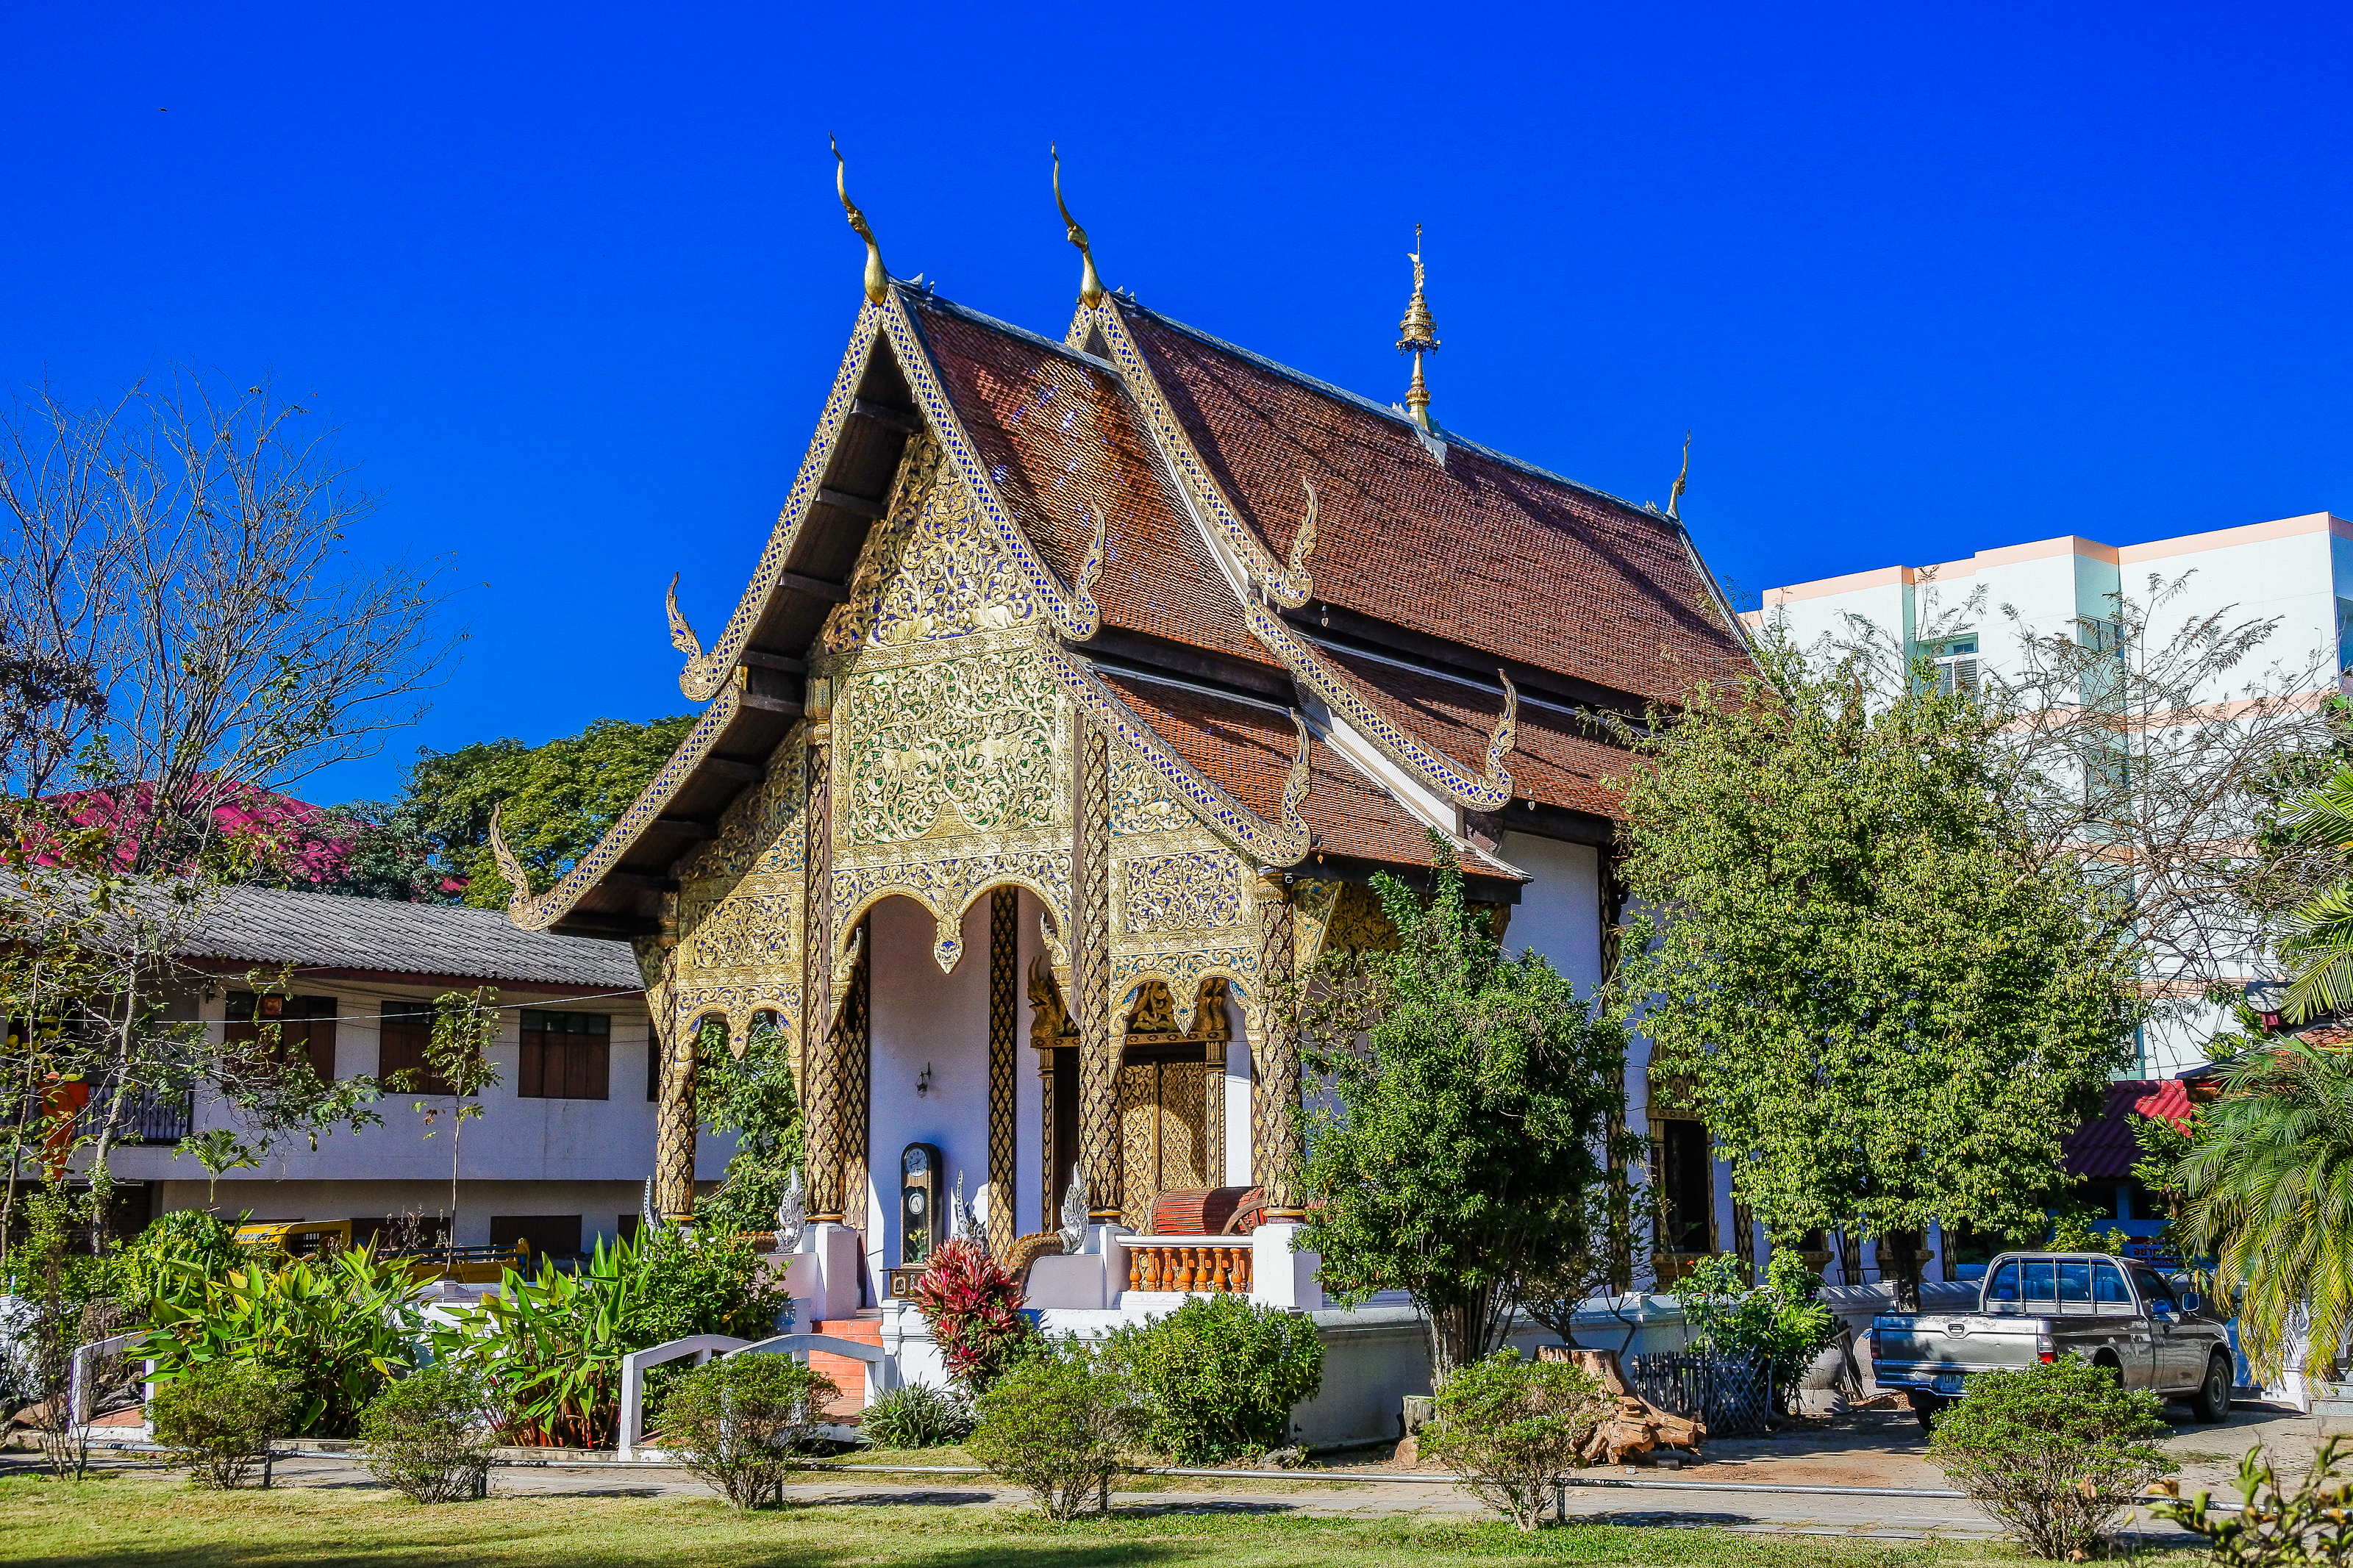
religious, ku kut, chedi, historical, tourism, building, interior, tourist, chamthewi, buddha, thailand, landmark, architecture, image, art, famous, holy, old, asia, asian, statue, history, wat, buddhism, ancient, respect, religion, outdoor, pagoda, lamphun, culture, buddhist, temple, travel, home, house, property, sky, real estate, residential area, tree, cottage, neighbourhood, roof, spring, place of worship, church, estate, plant, facade, historic house, landscaping, city, tourist attraction, historic site